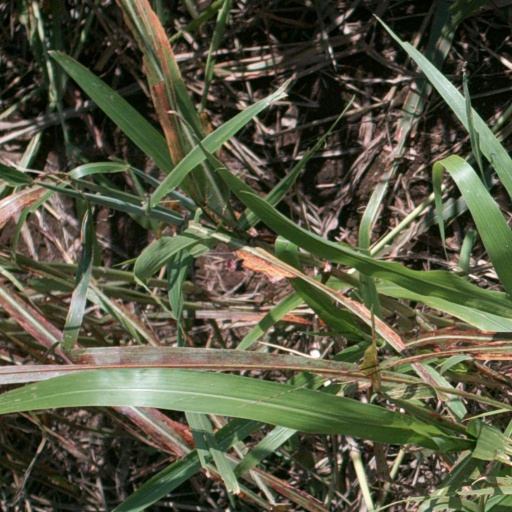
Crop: sorghum